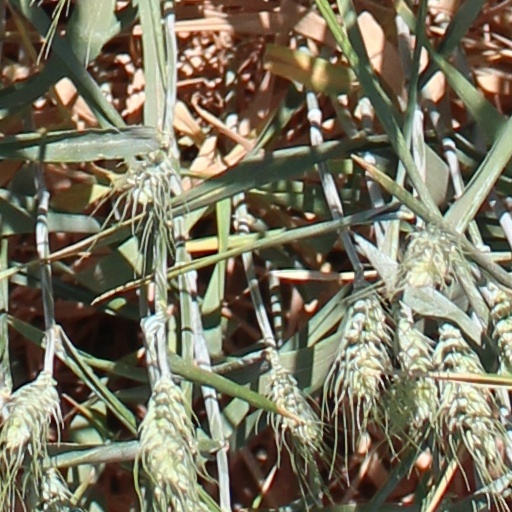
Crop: wheat